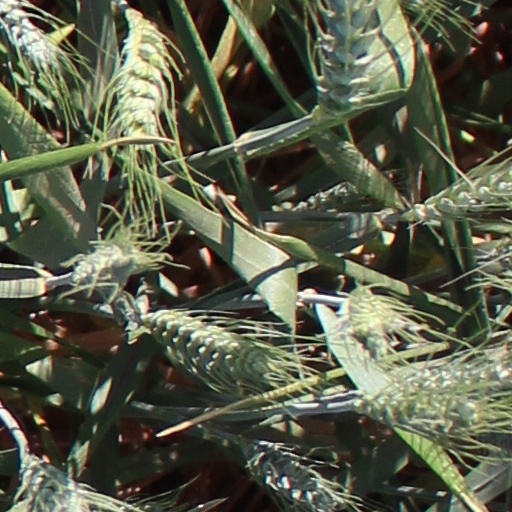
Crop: wheat